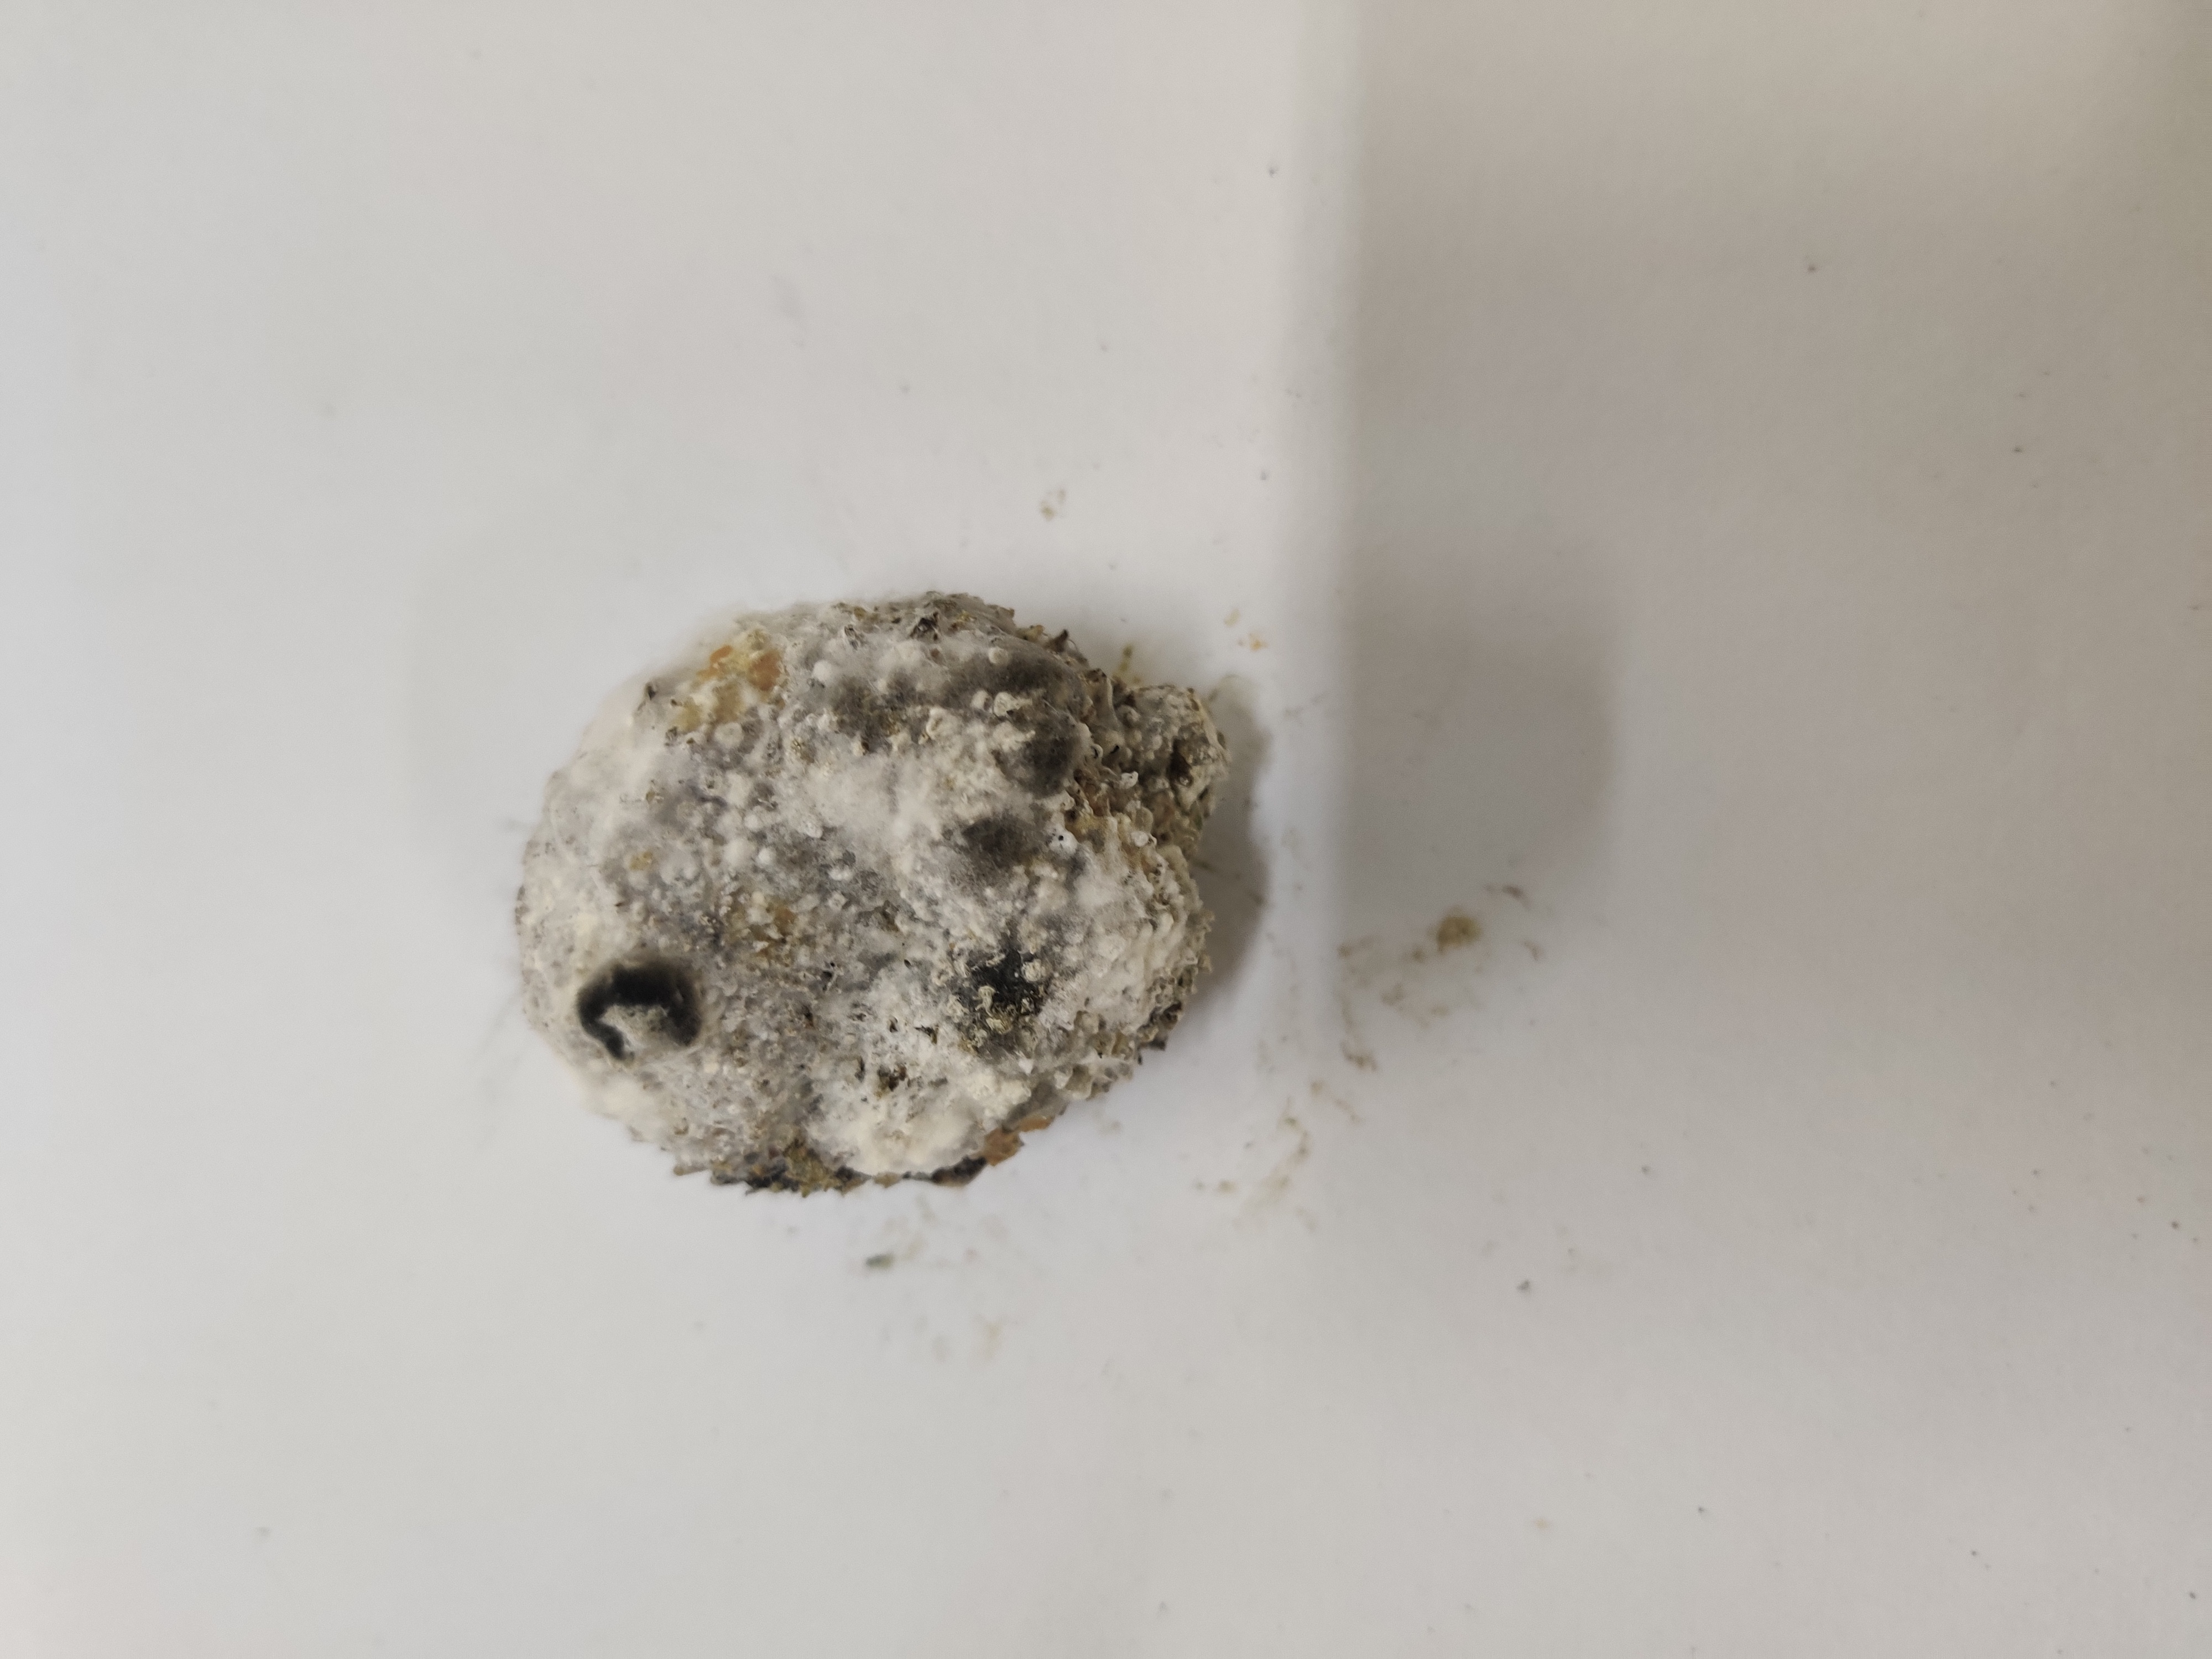
Crop: Spiny Gourd
Condition: Damaged